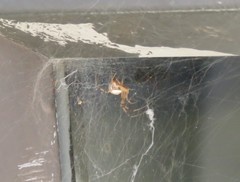
Species: Lactrodectus_hesperus